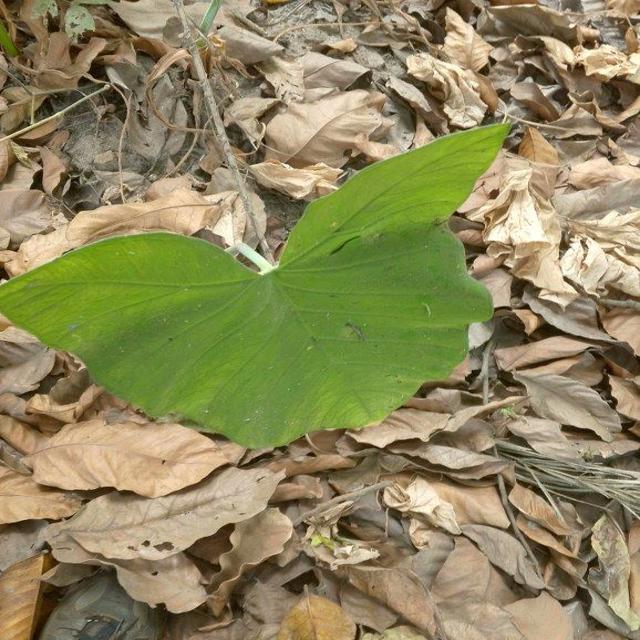
Label: Early_Blight